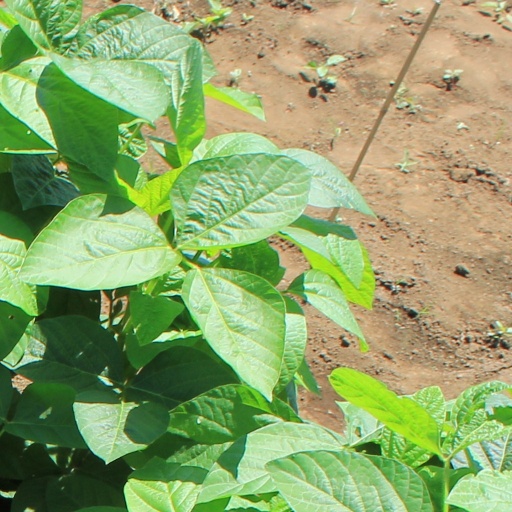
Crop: soybean